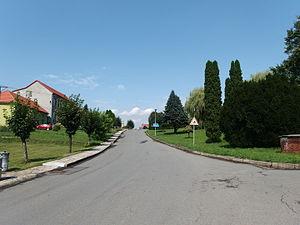
Rakov est une commune du district de Přerov, dans la région d'Olomouc, en République tchèque. Sa population s'élevait à 406 habitants en 2018.